Luke Urban

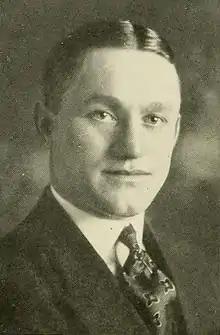
Urban pictured in "Sub Turri 1921", Boston College yearbook

Louis John "Luke" Urban (March 22, 1898 – December 7, 1980) was an American multi-sport athlete and coach. He played four seasons of professional football in the National Football League and two years of Major League Baseball with the Boston Braves. Urban was also a college football coach, a college and high school basketball coach, and a minor league baseball manager.